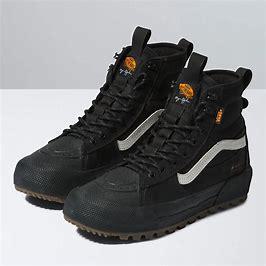
Brand: Vans
Model: SK8 Hi MTE